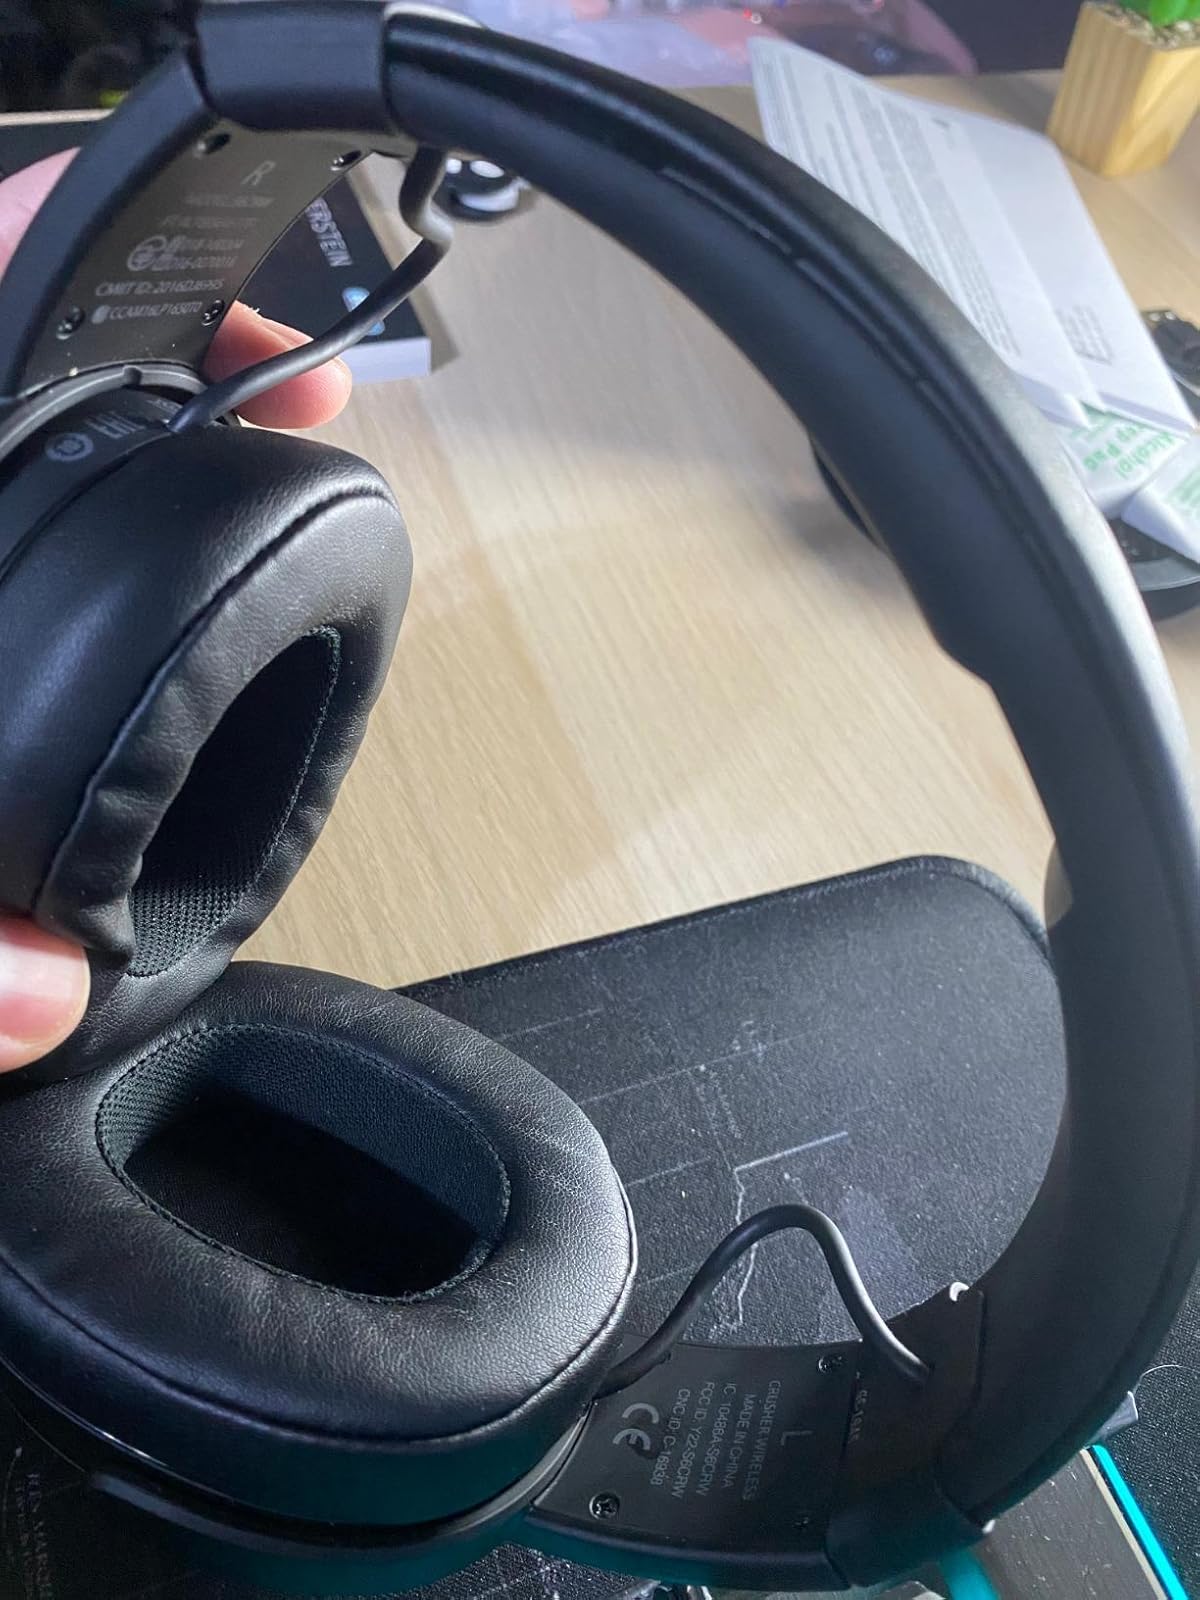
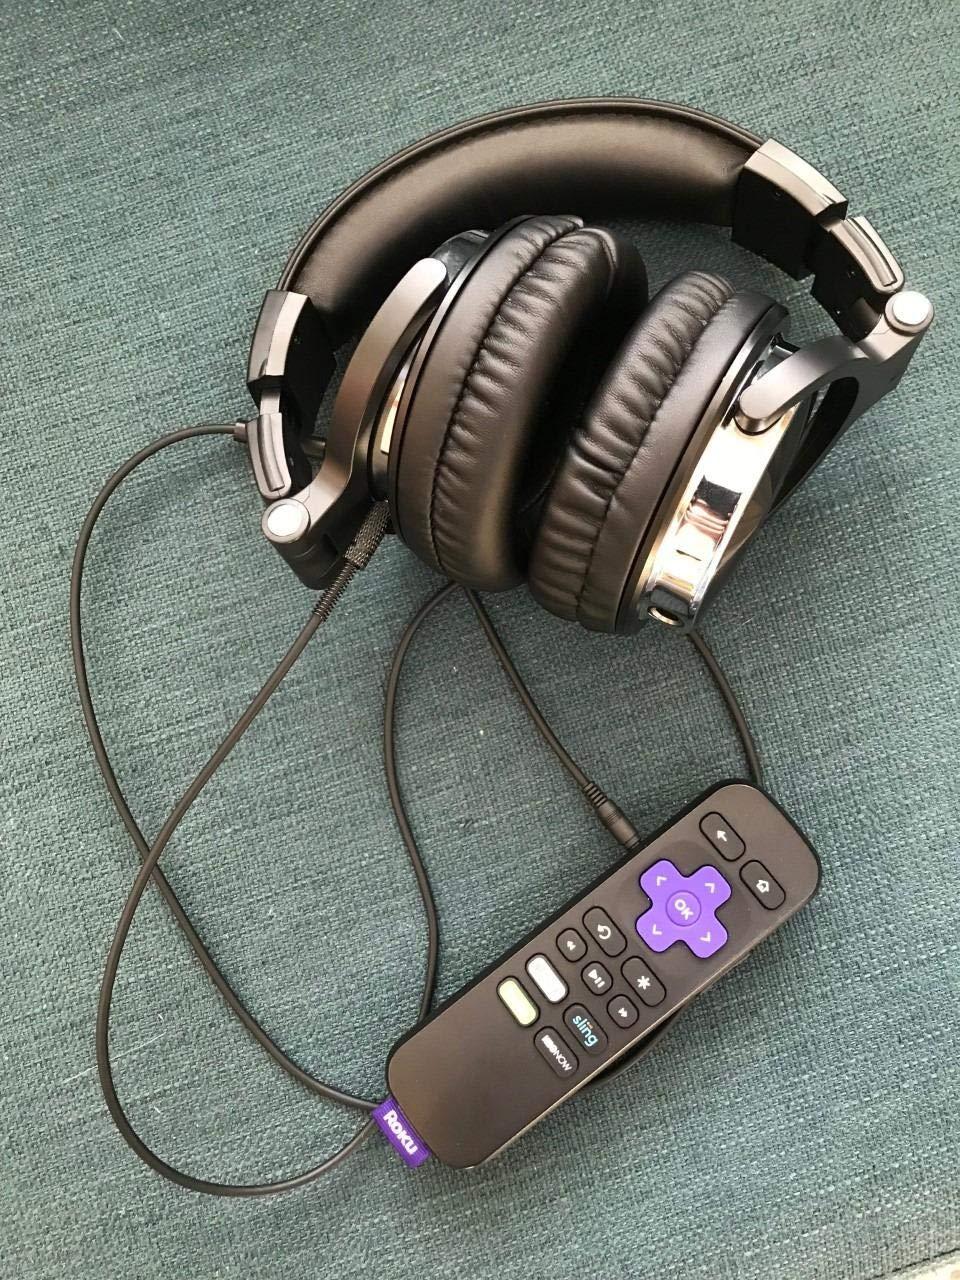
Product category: headphones
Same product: no